Narsinghpur

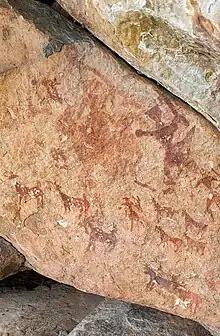
Rock Paintings Depicting Hunting of Animals

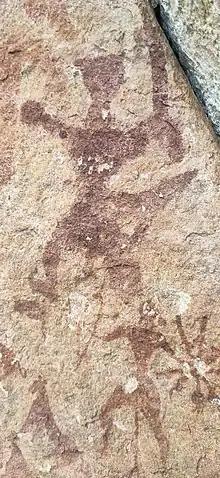
Human with sword. This hints that the paintings are from the Iron Age

(Narsinghpur) which lies on the banks of Shakkar river (tributary of Narmada), in the hinterlands of Kareli Forest Zone (a part of Satpura reserve) in Narsinghpur. Most of the villagers are Gonds and they knew about the paintings for a long time. Locals call the rock paintings found in their village by the name 'Putra Putariya' (पुतरा पुतरिया).The actual age of the rock paintings is not yet determined. Analysis by the Department of Archaeology is awaited.